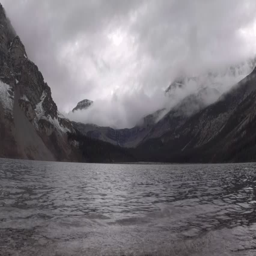
bow lake on a foggy afternoon